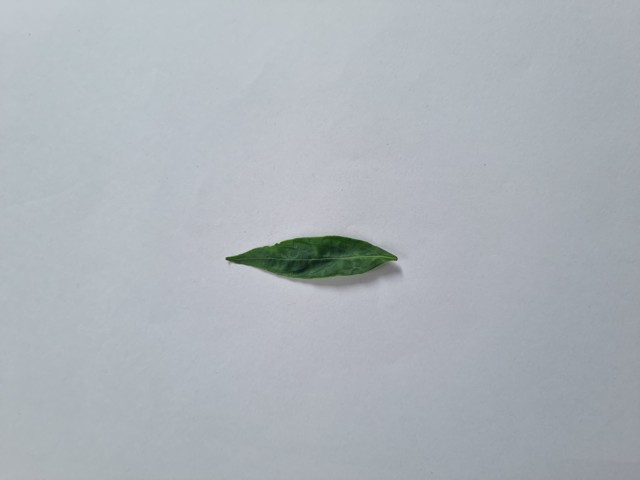
Plant: kalomegh